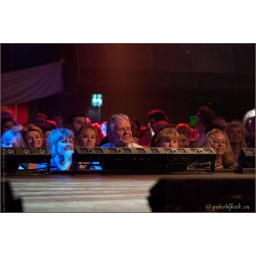
TV registratie van de Top 2000 in Concert - editie 2009Heineken Music Hall AmsterdamRadio 2 en Ned. 3 - NPS